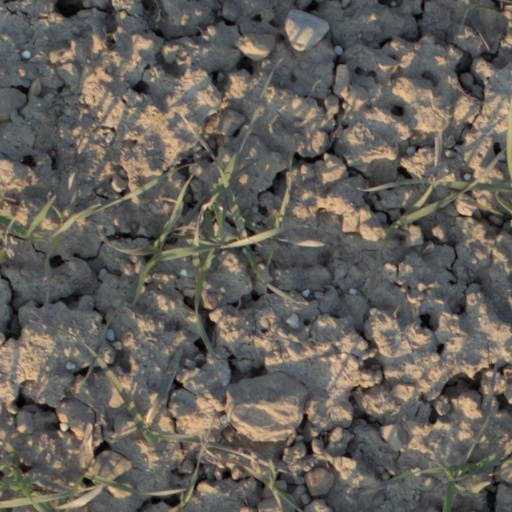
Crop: wheat